Victor Bedikian

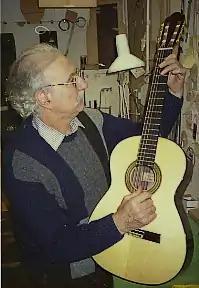
Victor Bedikian with one of his guitars

Bedikian worked with Robert Bouchet to learn the style of Antonio de Torres, a Spanish guitar maker from the 19th century. Bedikian created his first guitar by 1965 and opened a workshop in Paris in 1977, where Bouchet would often visit. Bedikian is now retired.